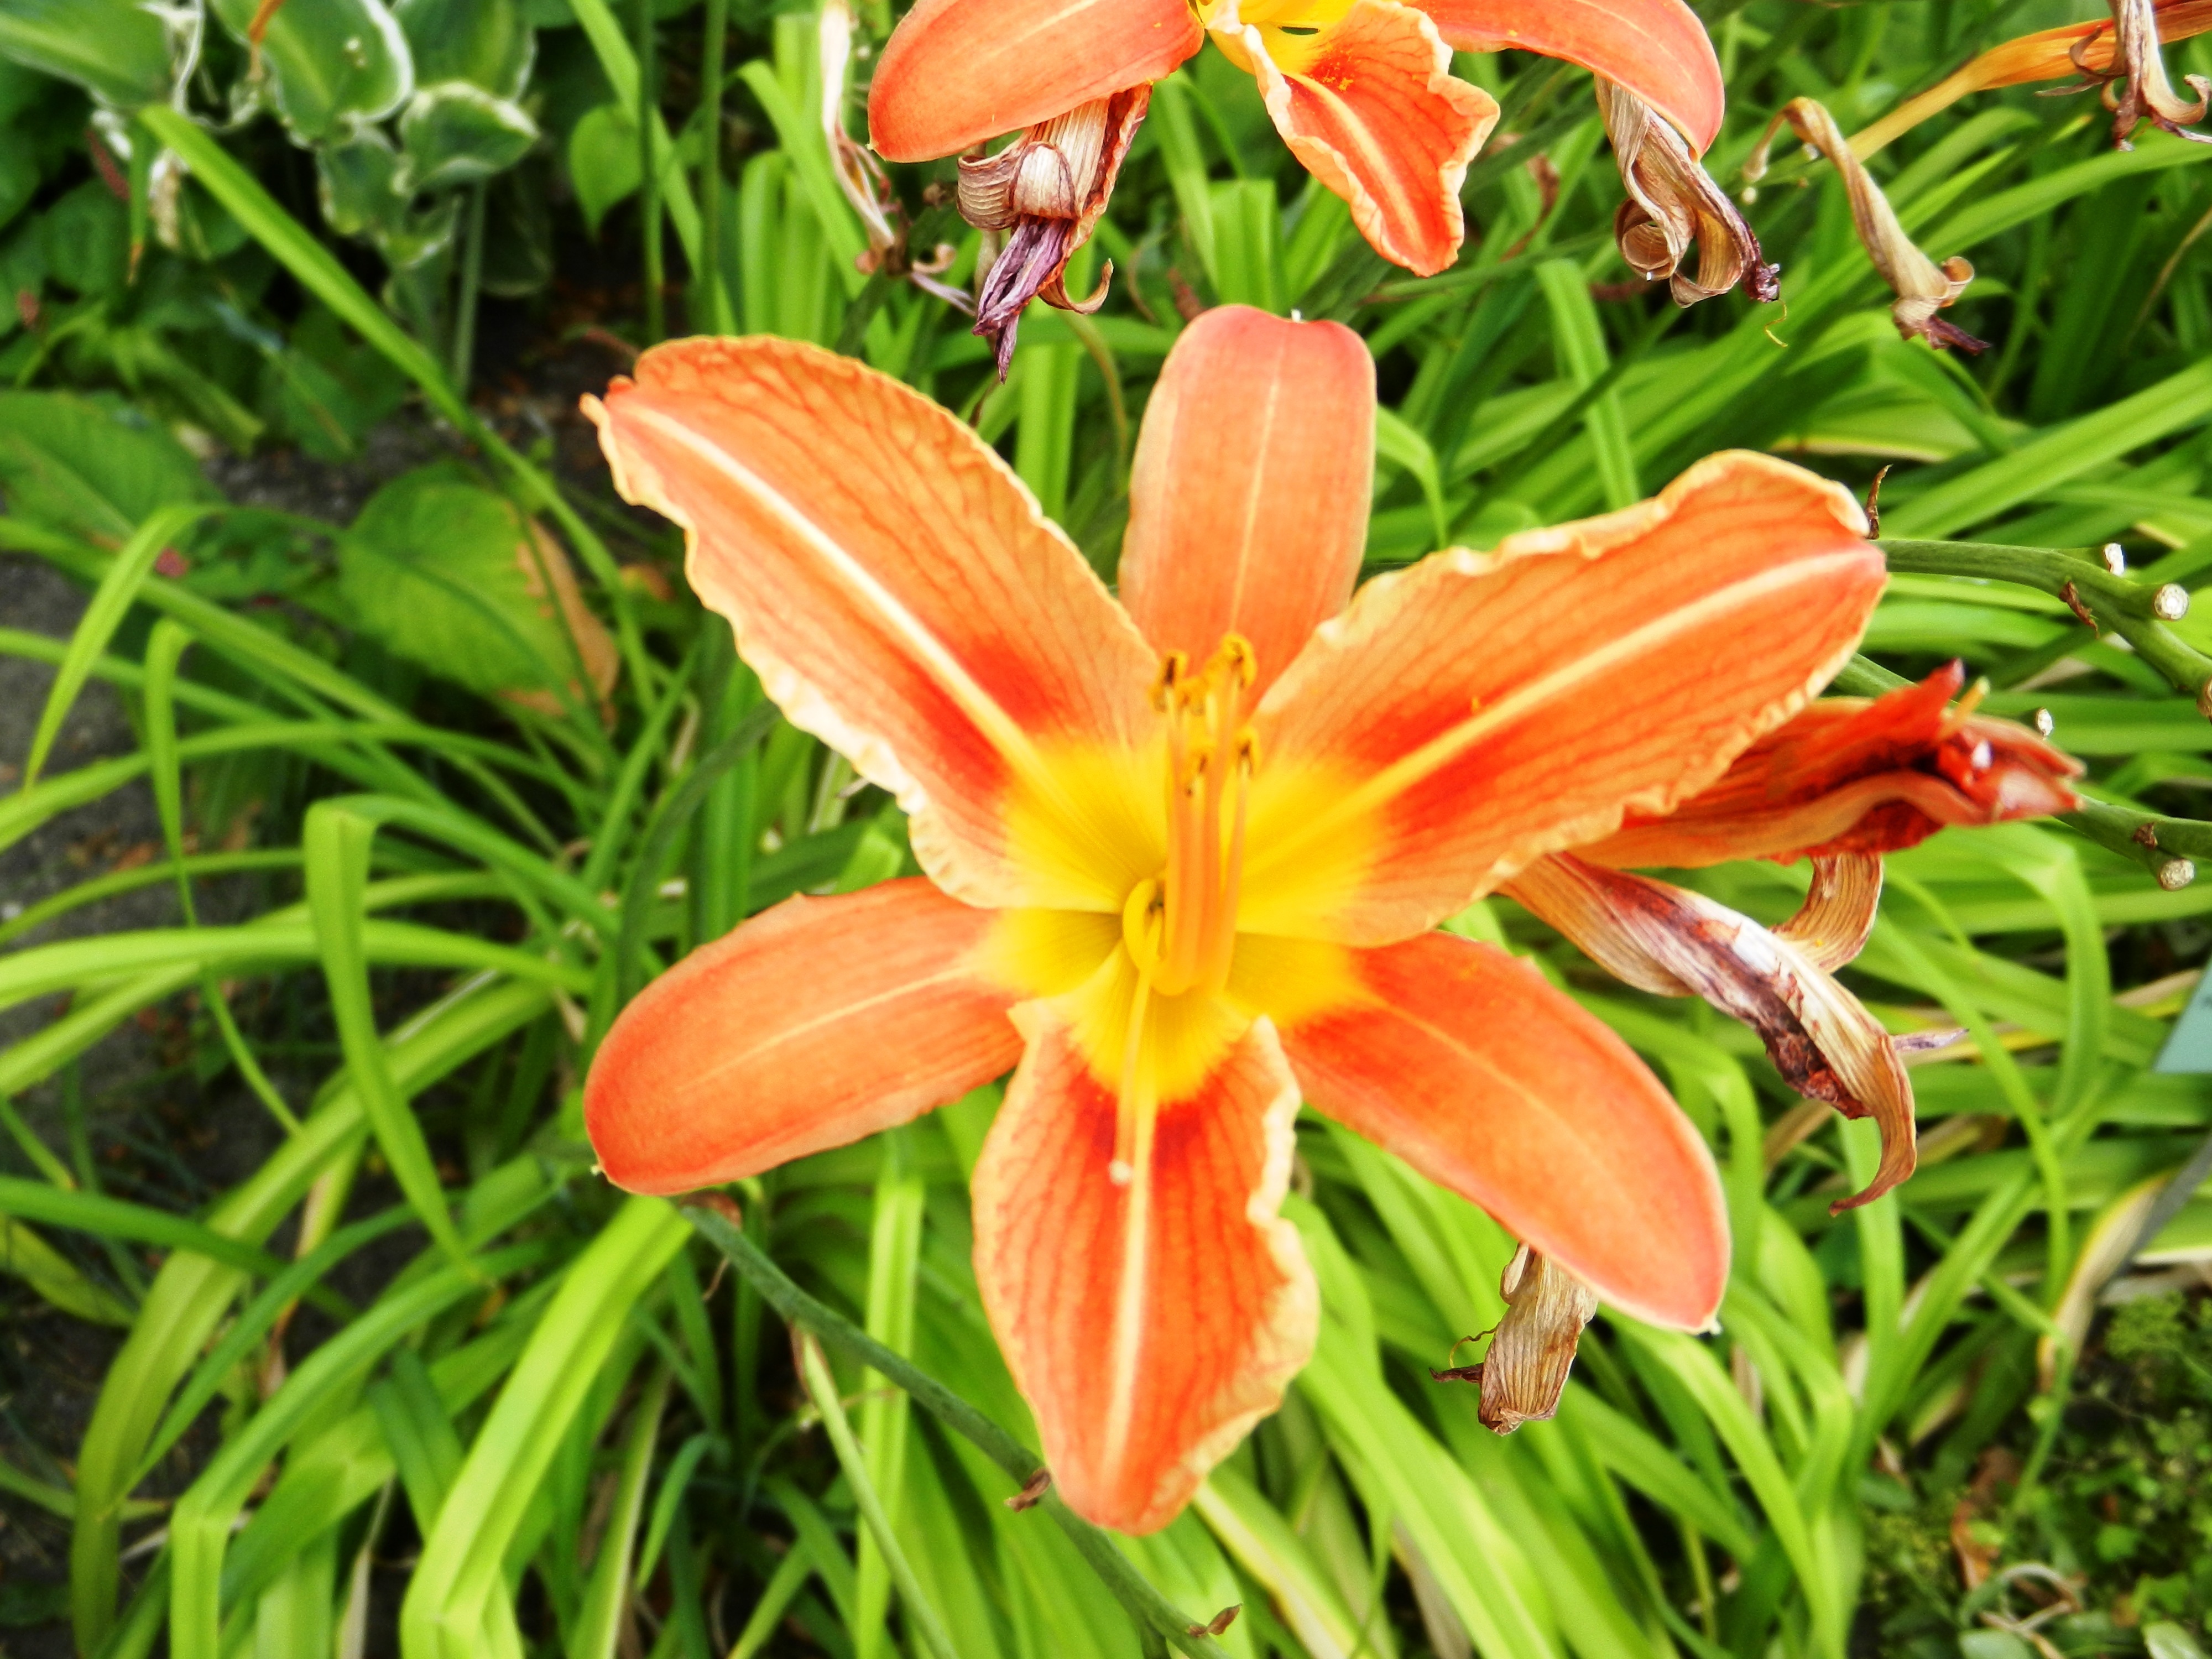
nature, plant, flower, petal, bloom, orange, pollen, green, yellow, garden, closeup, flora, plants, posts, lily, daylily, stamens, flowering plant, summer flower, little flowers, detail of, orange lily, land plant